Martin L. Smyser

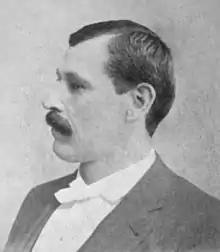

Martin Luther Smyser (April 3, 1851 – May 6, 1908) was an American lawyer and politician who served two non-consecutive terms as a U.S. Representative from Ohio.